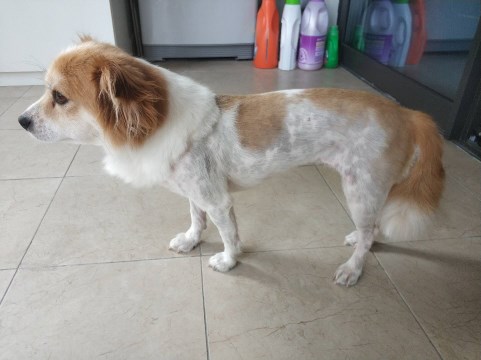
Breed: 806-n000129-papillon